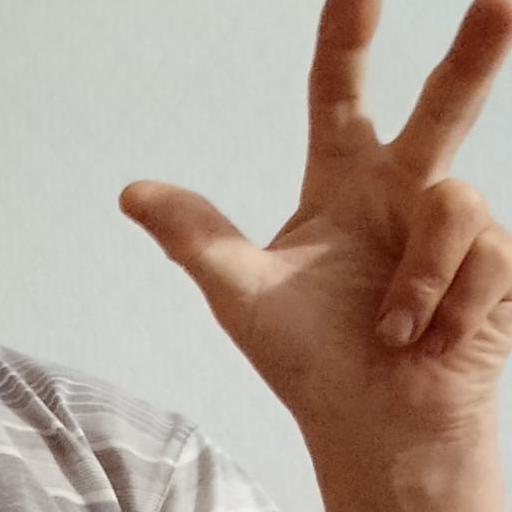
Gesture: three2